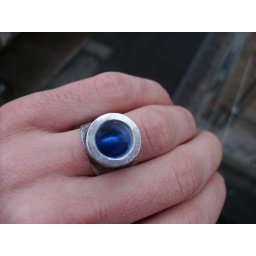
Liquid gem! There is blue cloured water in the ring head.